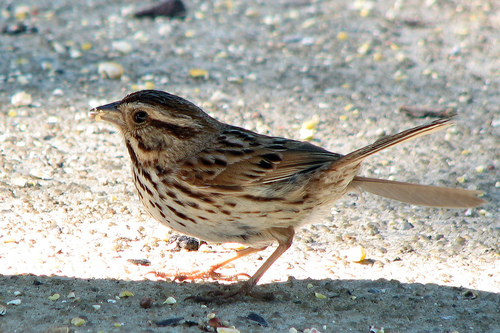
a small bird with a brown back and a white breast.
this little bird has a speckled appearance and a short pointy bill.
this is a brown and beige bird with brown spots and a brown eyering
this bird is brown and white in color with a sharp beak, and brown eye rings.
small bird speckled brown and white all over body.
speckled bird with shades of brown and white.
a small bird with spots of brown and black littering its belly, side, and back.
this bird has very skinny but long legs and very slim thighs, very short and wide bill as well.
this bird has wings that are brown and has a striped chesta small brown and white spotted bird with a brown eye patch and crown.
Species: Song Sparrow